Jimmi Simpson

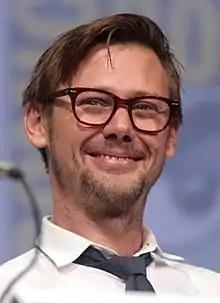
Simpson in 2017

Jimmi Simpson (born November 21, 1975) is an American actor. Known for his work across film, television, and theatre, he is the recipient of BAFTA, Primetime Emmy, and Screen Actors Guild Award nominations.